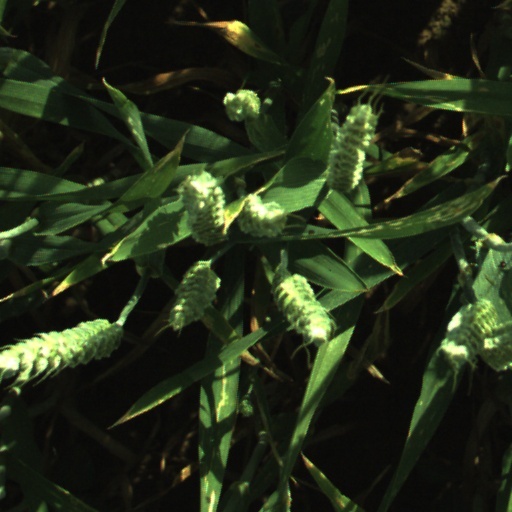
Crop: wheat